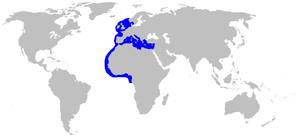
Scyliorhinus stellaris est une espèce de requins présente sur la côte Atlantique de l'Europe et de l'Afrique et en Méditerranée.